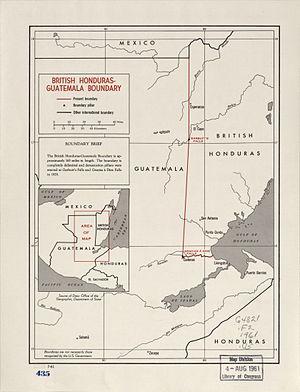
La frontière entre le Belize et le Guatemala sépare les deux pays d'Amérique centrale. Elle fait l’objet d’un différend entre les deux états.